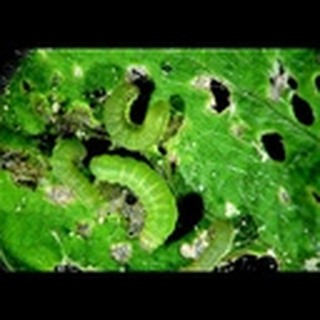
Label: cotton_army_worm